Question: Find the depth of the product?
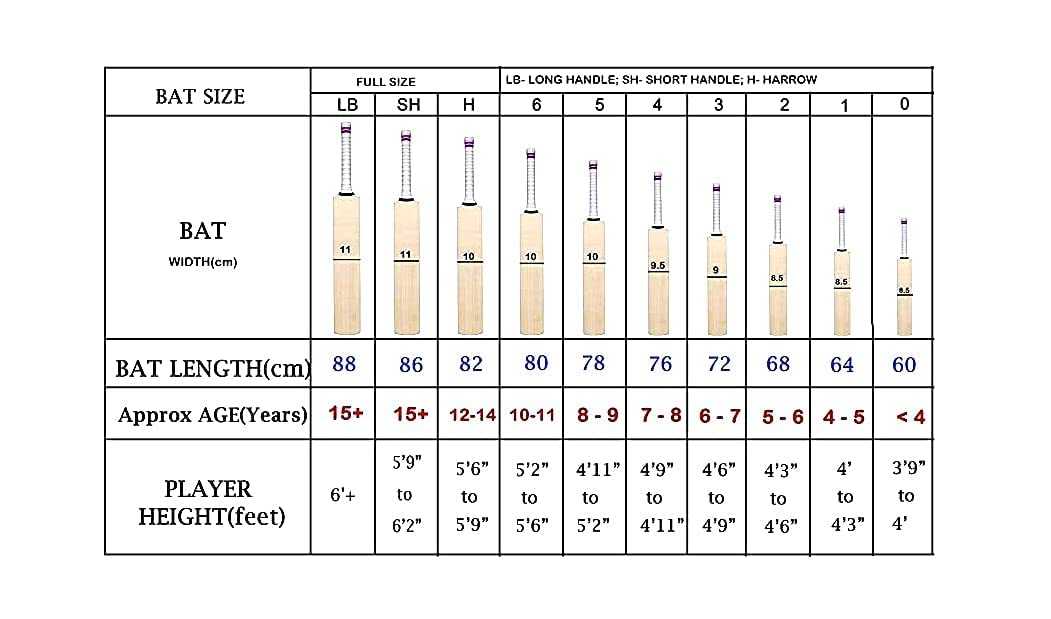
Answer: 4.0 foot